Berlin Blockade

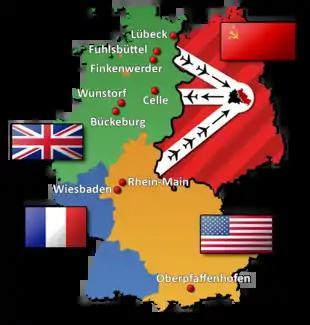
The only three permissible air corridors to Berlin

In the eastern zone, the Soviet authorities forcibly unified the Communist Party of Germany and Social Democratic Party (SPD) in the Socialist Unity Party ("SED"), claiming at the time that it would not have a Marxist–Leninist or Soviet orientation. The SED leaders then called for the "establishment of an anti-fascist, democratic regime, a parliamentary democratic republic" while the Soviet Military Administration suppressed all other political activities. Factories, equipment, technicians, managers and skilled personnel were removed to the Soviet Union.